Finnish Museum of Games

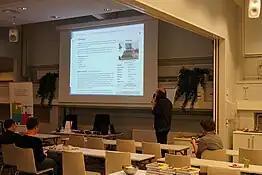
Wikipedia talk in the 1st «Collaborative Game Histories» seminar and workshop

Among interactive stands there is a stand of the 3D cooperative sports video game, where museum visitors can make a virtual trip to observe landscapes of Finland running with virtual orienteering map and compass. This game has been used by Finnish and other orienteering athletes for virtual training (as an alternative to "Catching Features"), but development of this game stopped in 2016. Also on the "Suunnistussimulaattori" stand behind the glass there are real orienteering sport equipment and game souvenirs, presented to museum by "Antero Pulli", developer of the original game and Finnish orienteering athlete.